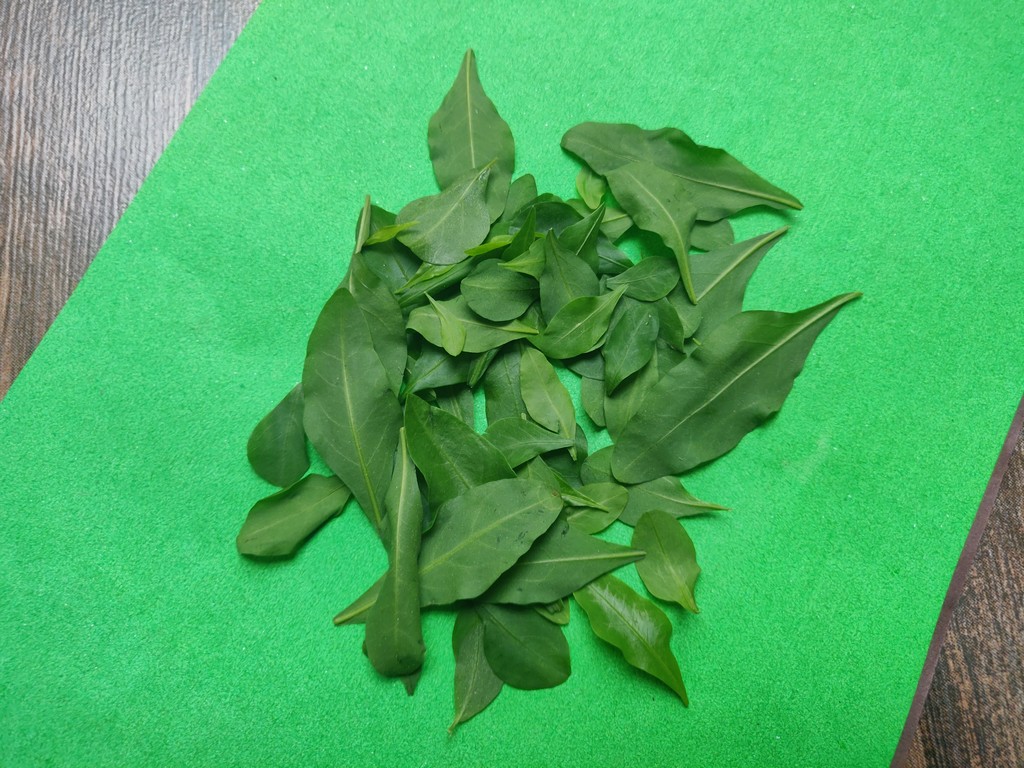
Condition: Healthy
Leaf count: multiple
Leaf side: unknown